Rudolf Walden

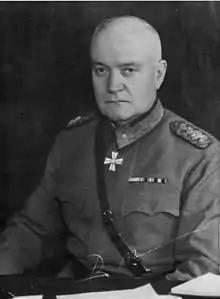
Rudolf Walden

Karl Rudolf Walden (1 December 1878 in Helsinki – 25 October 1946) was a Finnish industrialist and a military leader.